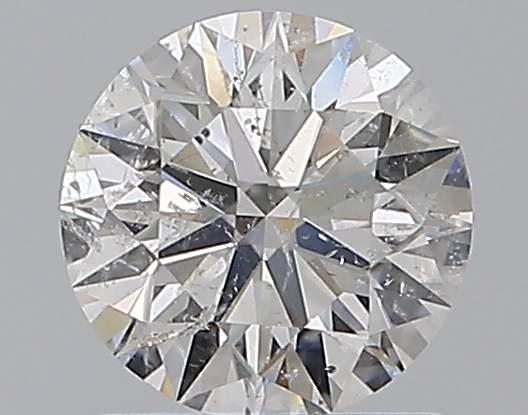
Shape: round
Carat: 1.01
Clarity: SI2
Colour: E
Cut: EX
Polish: EX
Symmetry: EX
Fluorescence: N
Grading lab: IGI
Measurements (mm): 6.44 x 6.4 x 3.97